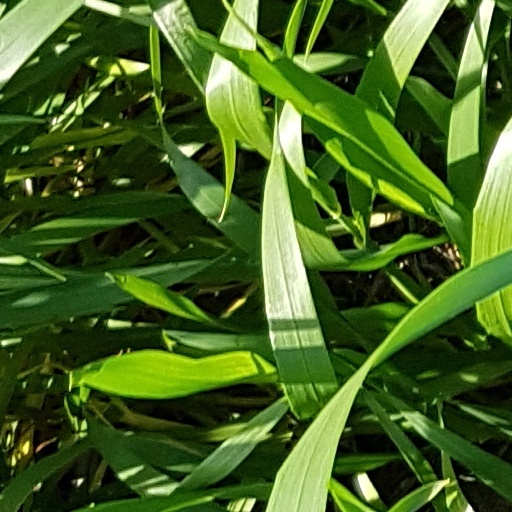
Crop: wheat